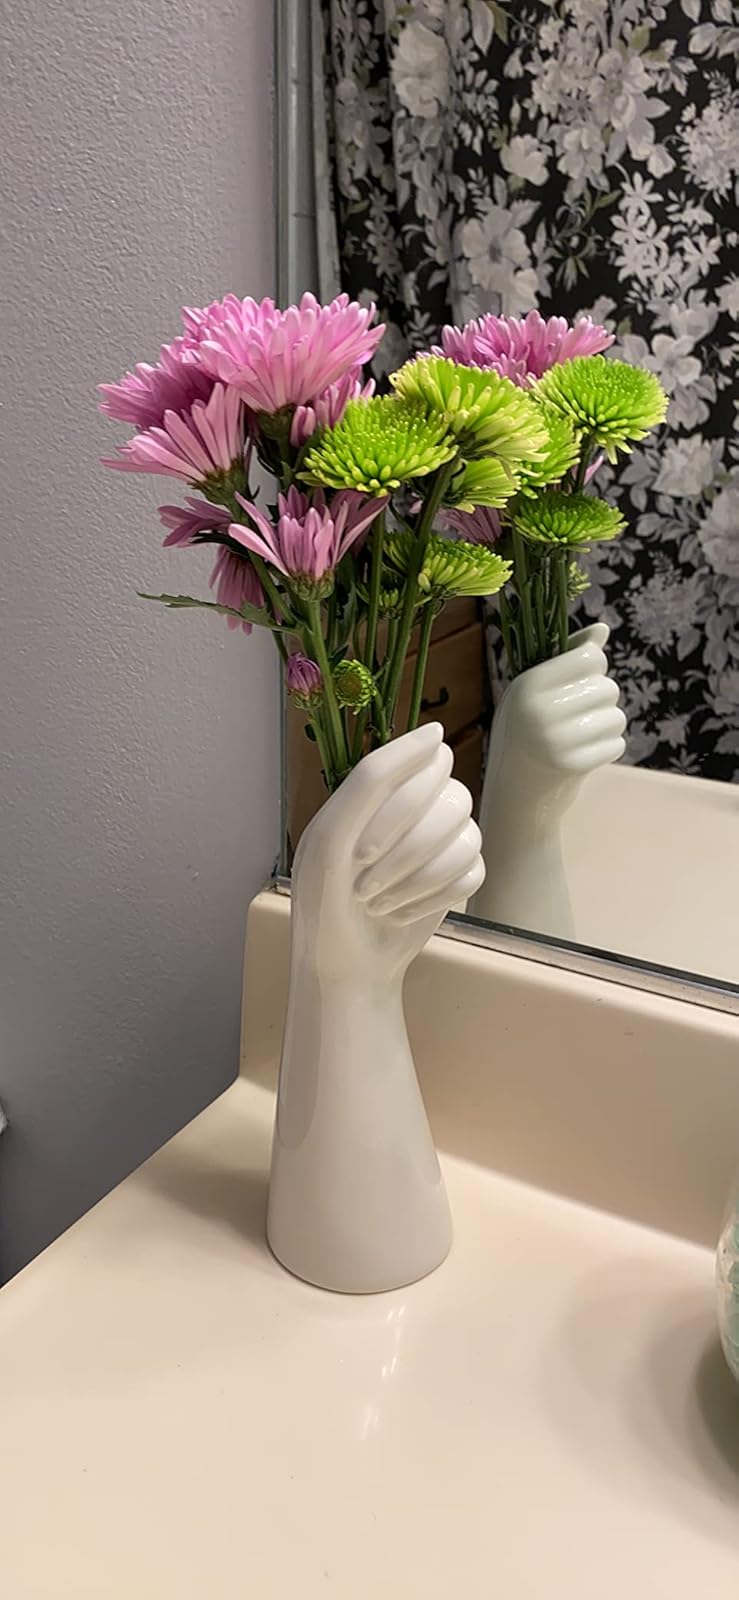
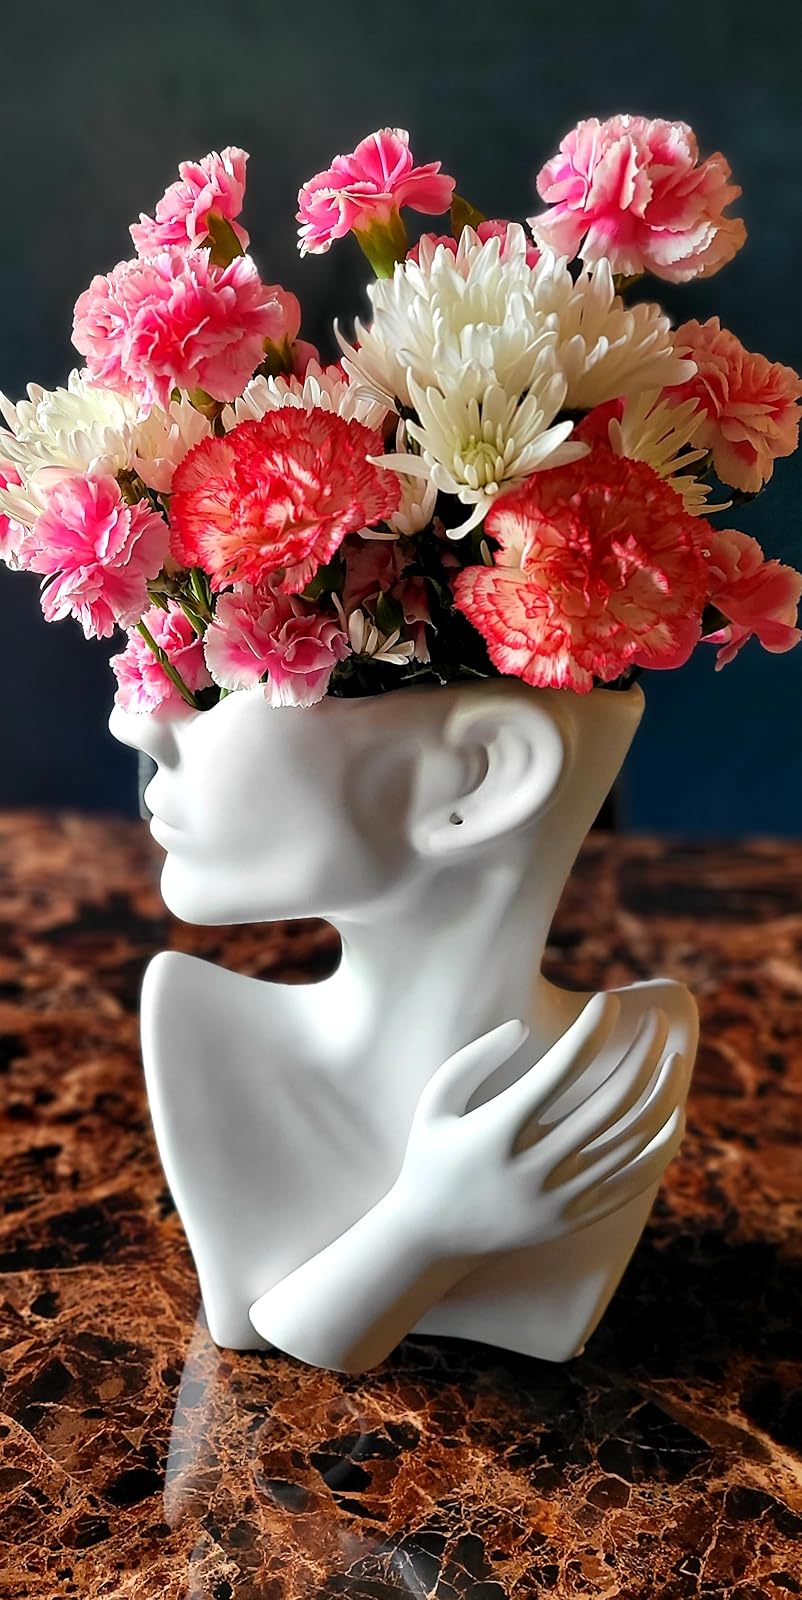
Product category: vase
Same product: no